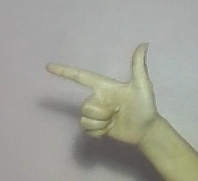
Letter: yaa